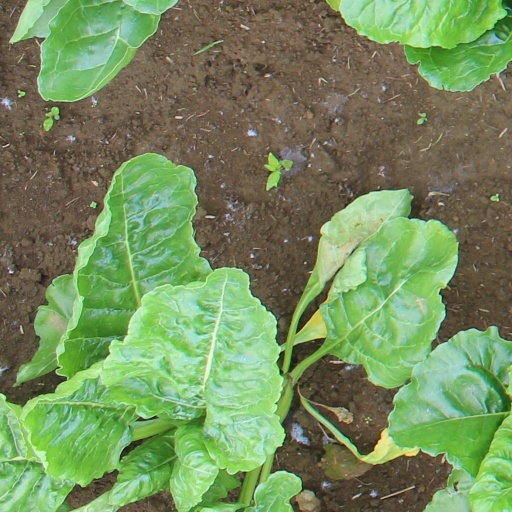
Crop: sugar beet